Lee Woo Sing College

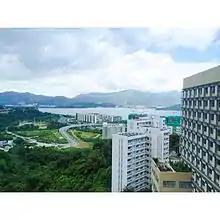
View from Dorothy and Ti-Hua KOO Building (South Block)

There are two buildings, North Block and Dorothy and Ti-Hua KOO Building (South Block). Facilities include a well equipped gym/fitness room, table tennis room, BBQ area, piano room, band room, cookery demonstration room, seminar rooms and multi-purpose theatres. The Catering Centre includes a food hall (WS Pavilion), a Shanghainese Restaurant (The Harmony) and a coffee shop (Café Tolo).